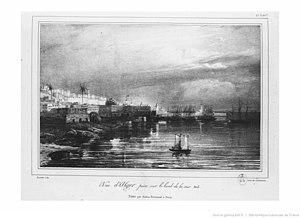
Titre
Alger, est la capitale de l'Algérie et en est la ville la plus peuplée.